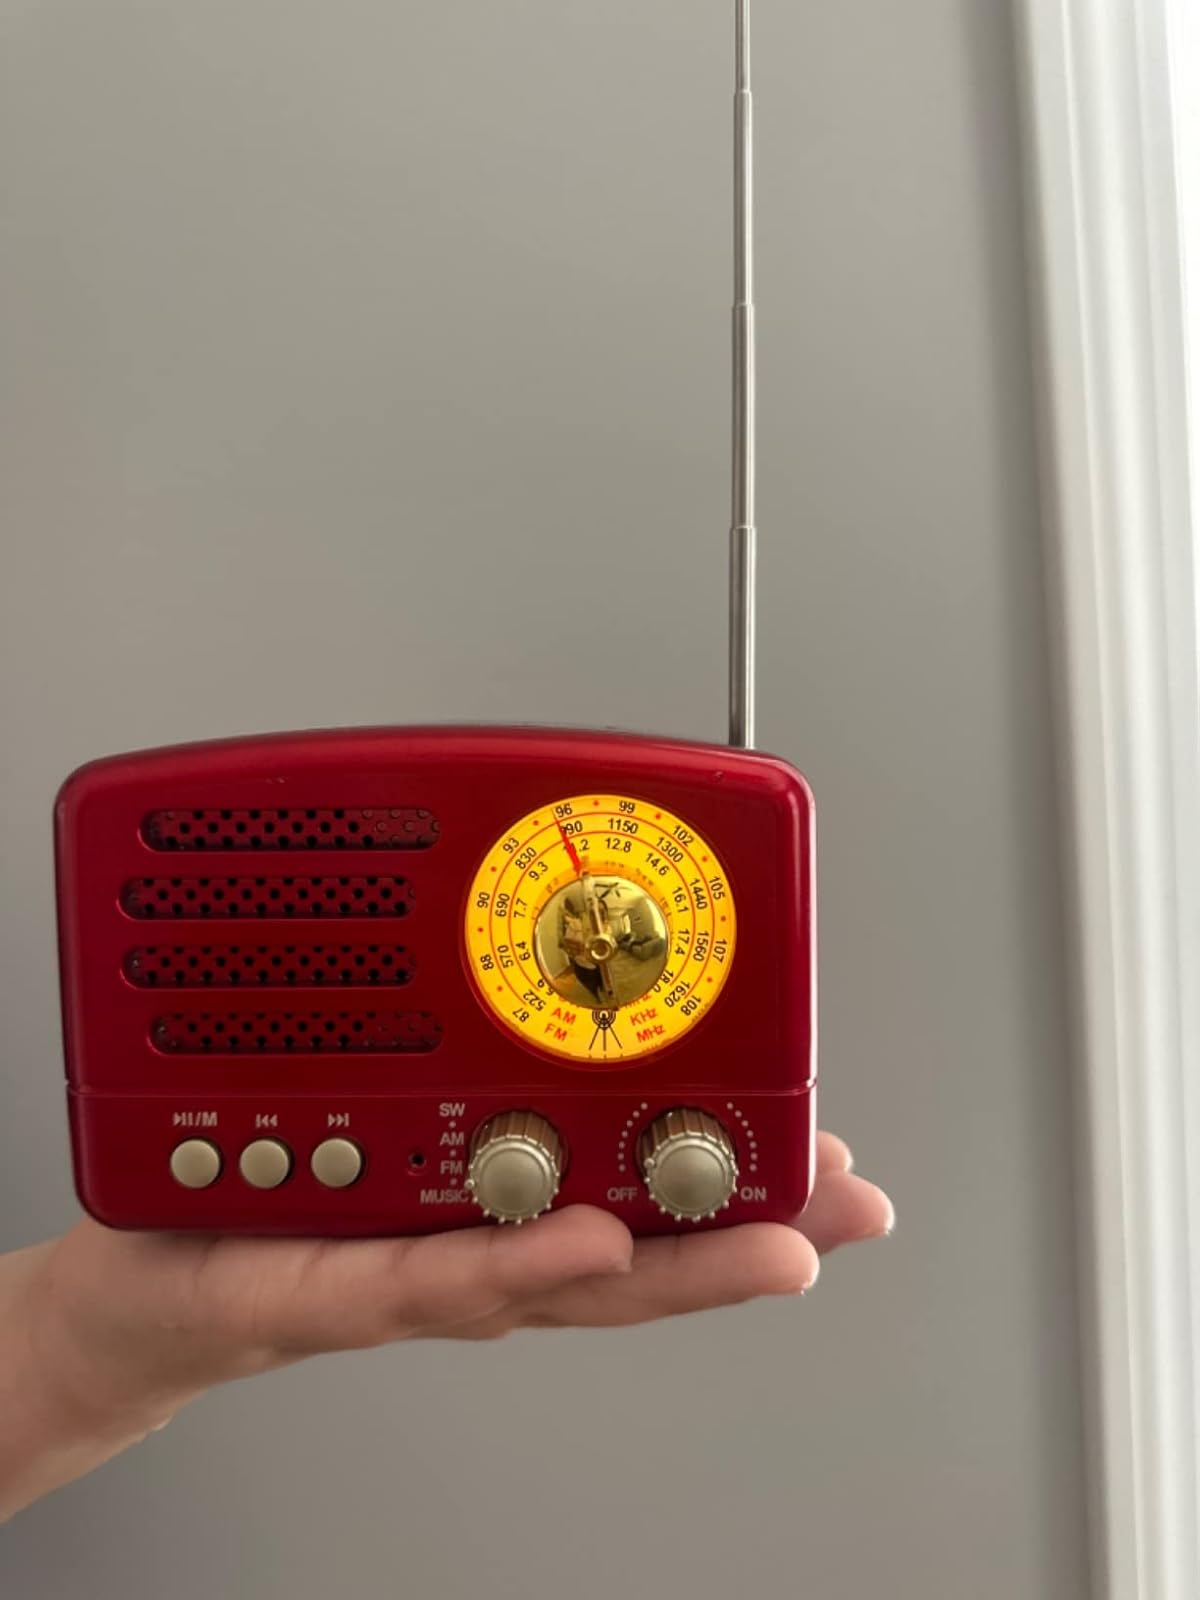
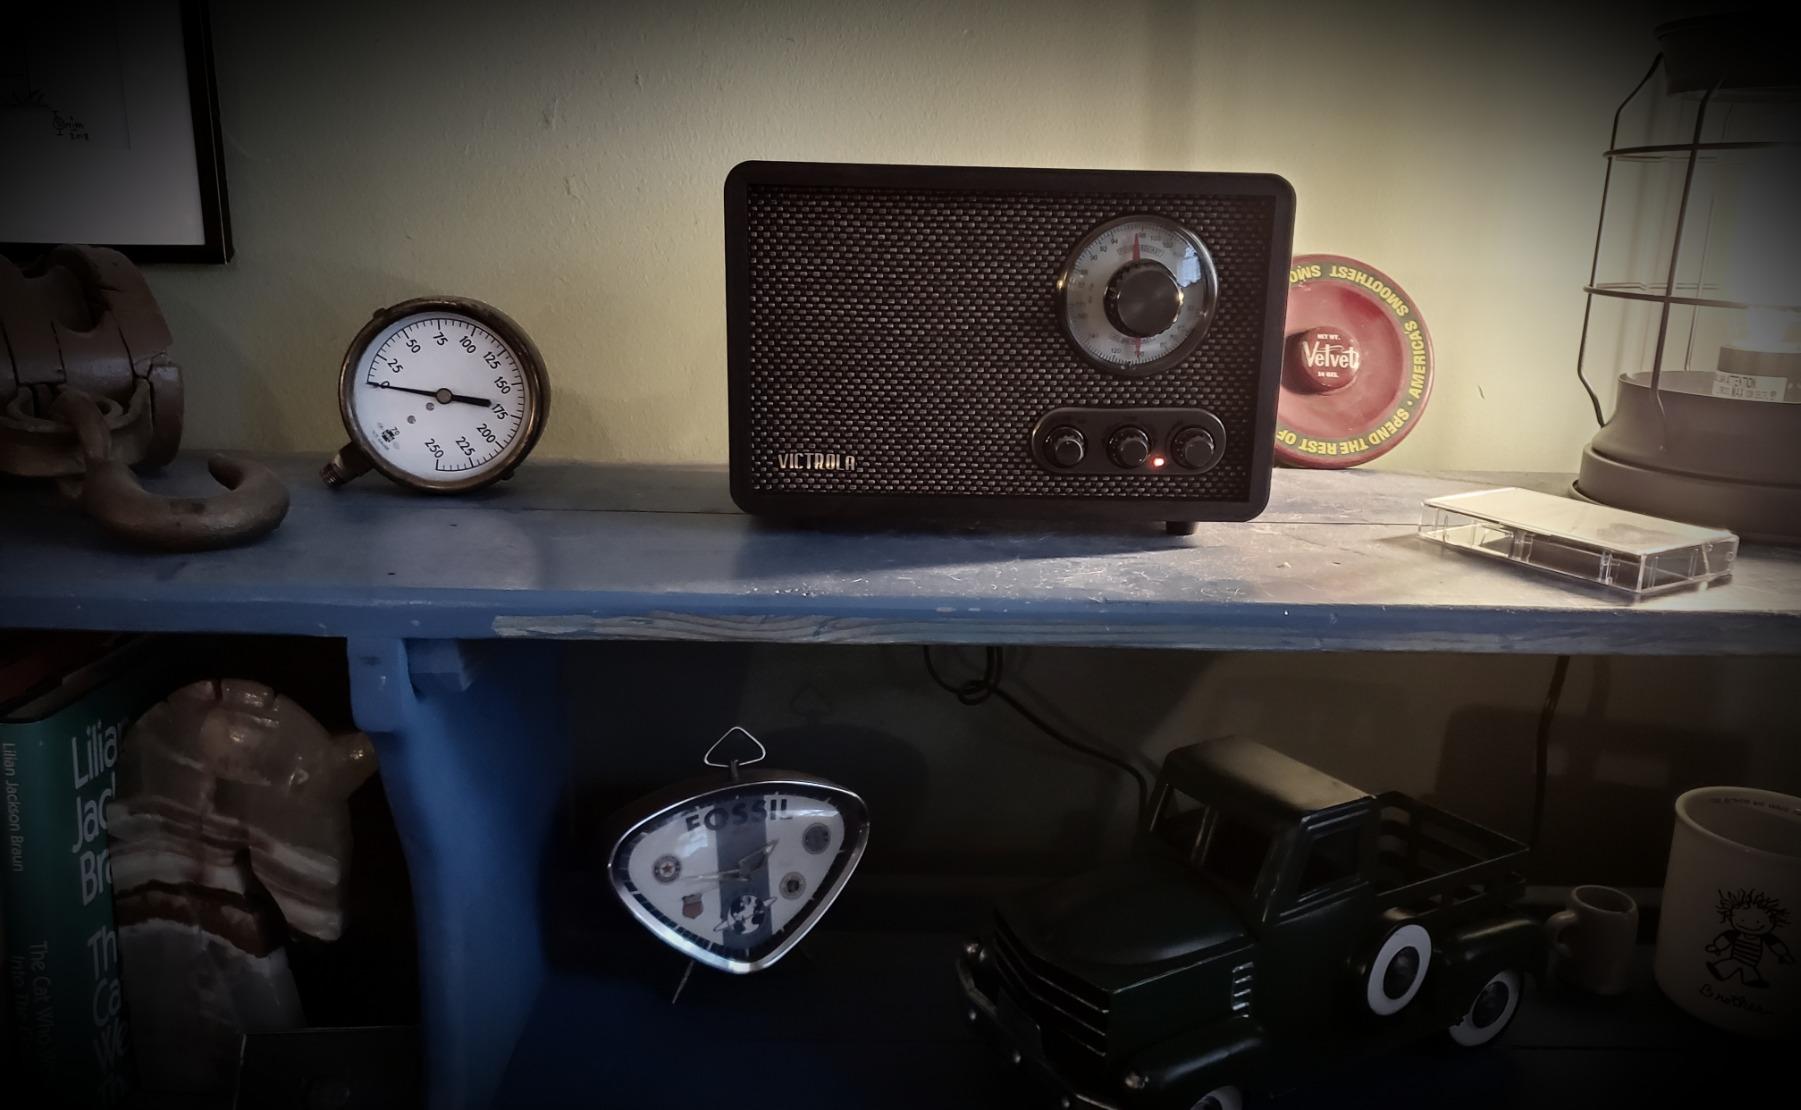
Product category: radio
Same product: no